Dinesh Bhramar

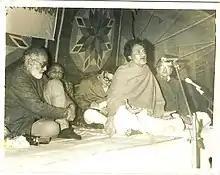
Dinesh Bhramar reciting his poetry. Ajneya sitting left (30 December 1983 Bagaha).

Dinesh Bhramar (born 26 June 1939) is a Hindi and Bhojpuri poet from Bihar, India. He has been credited to introduce the Ghazal and Ruba'i in Bhojpuri literature.